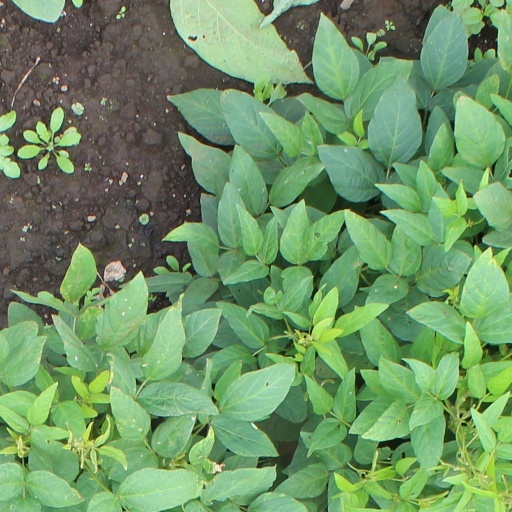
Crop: soybean